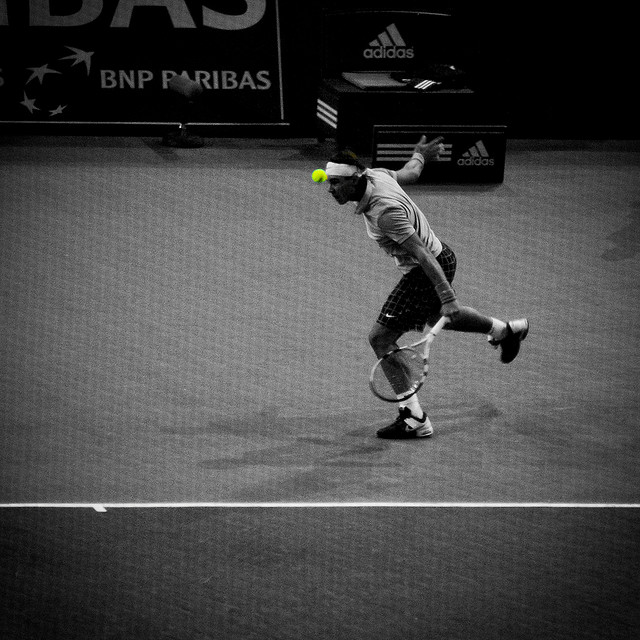
người đàn ông đang cầm vợt chơi tennis trên sân